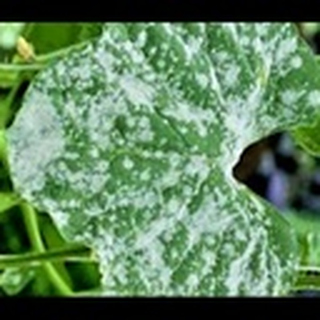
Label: cotton_powdery_mildew